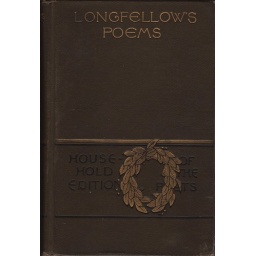
Cover of the book with all the black and white illustrations in it.